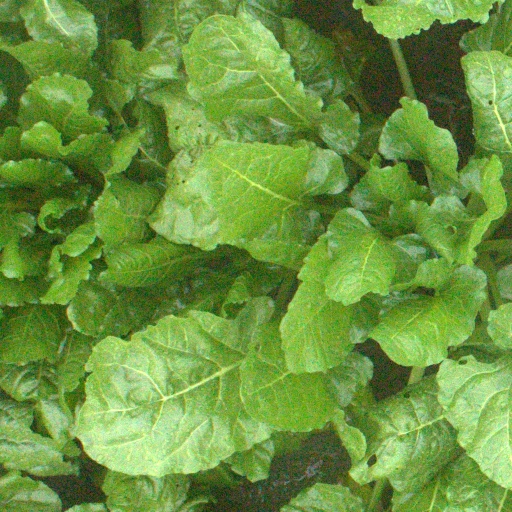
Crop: sugar beet